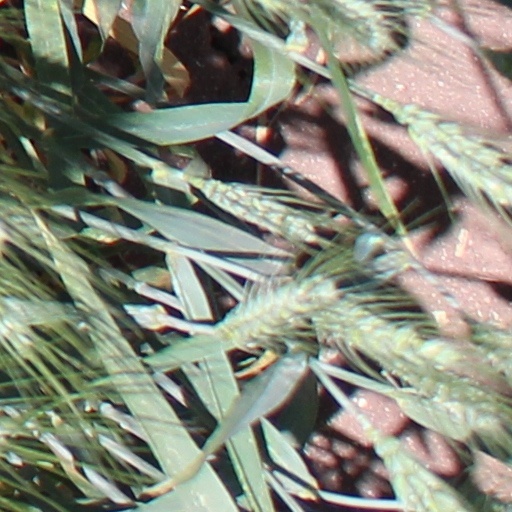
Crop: wheat